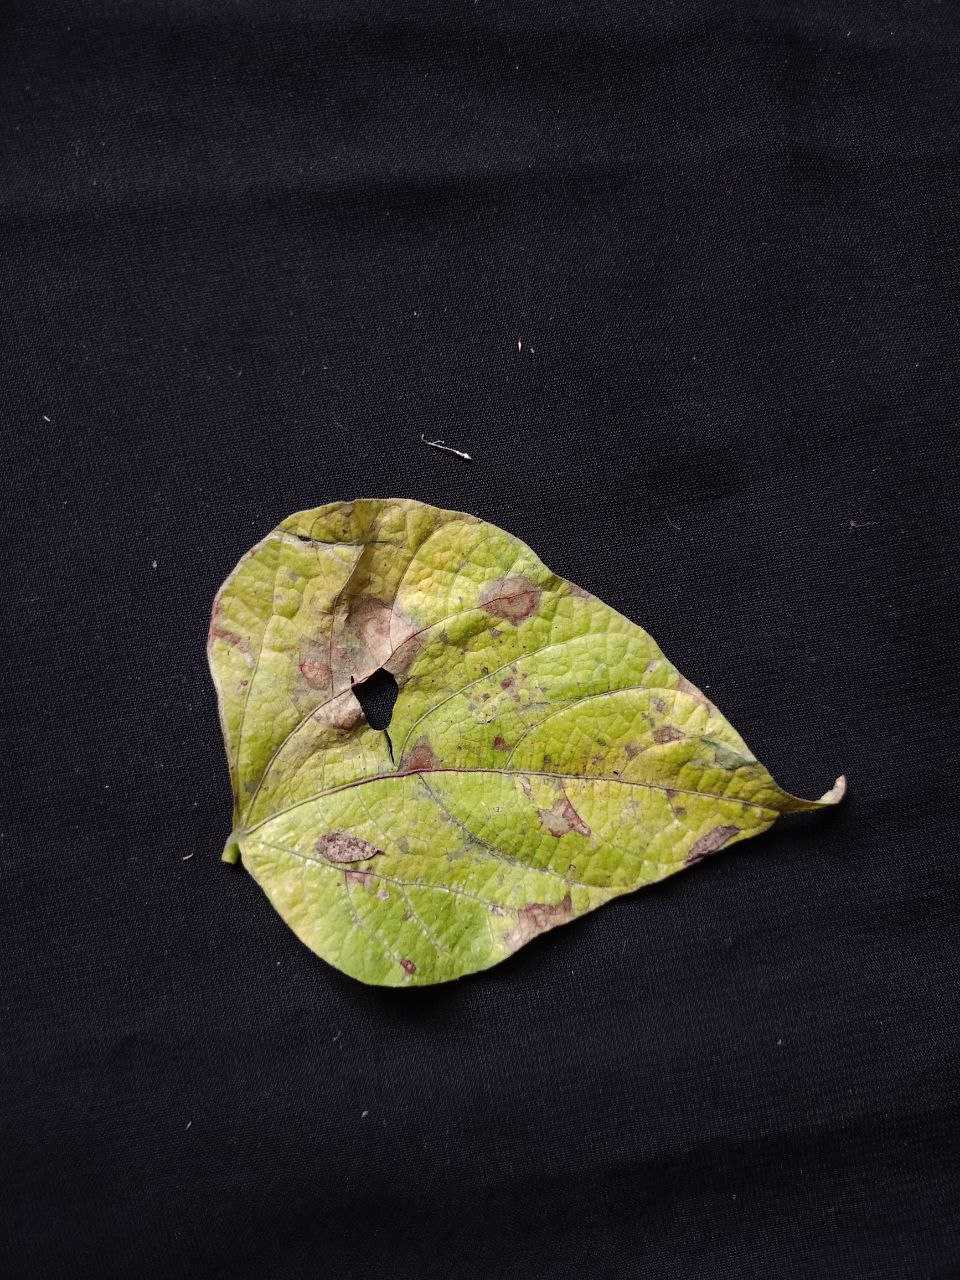
Crop: bean
Leaf condition: Blight